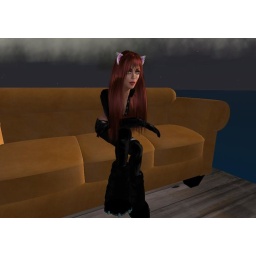
Me on my sky couch (!) at Mugunghwa, located a coupla hundred meters above my house.